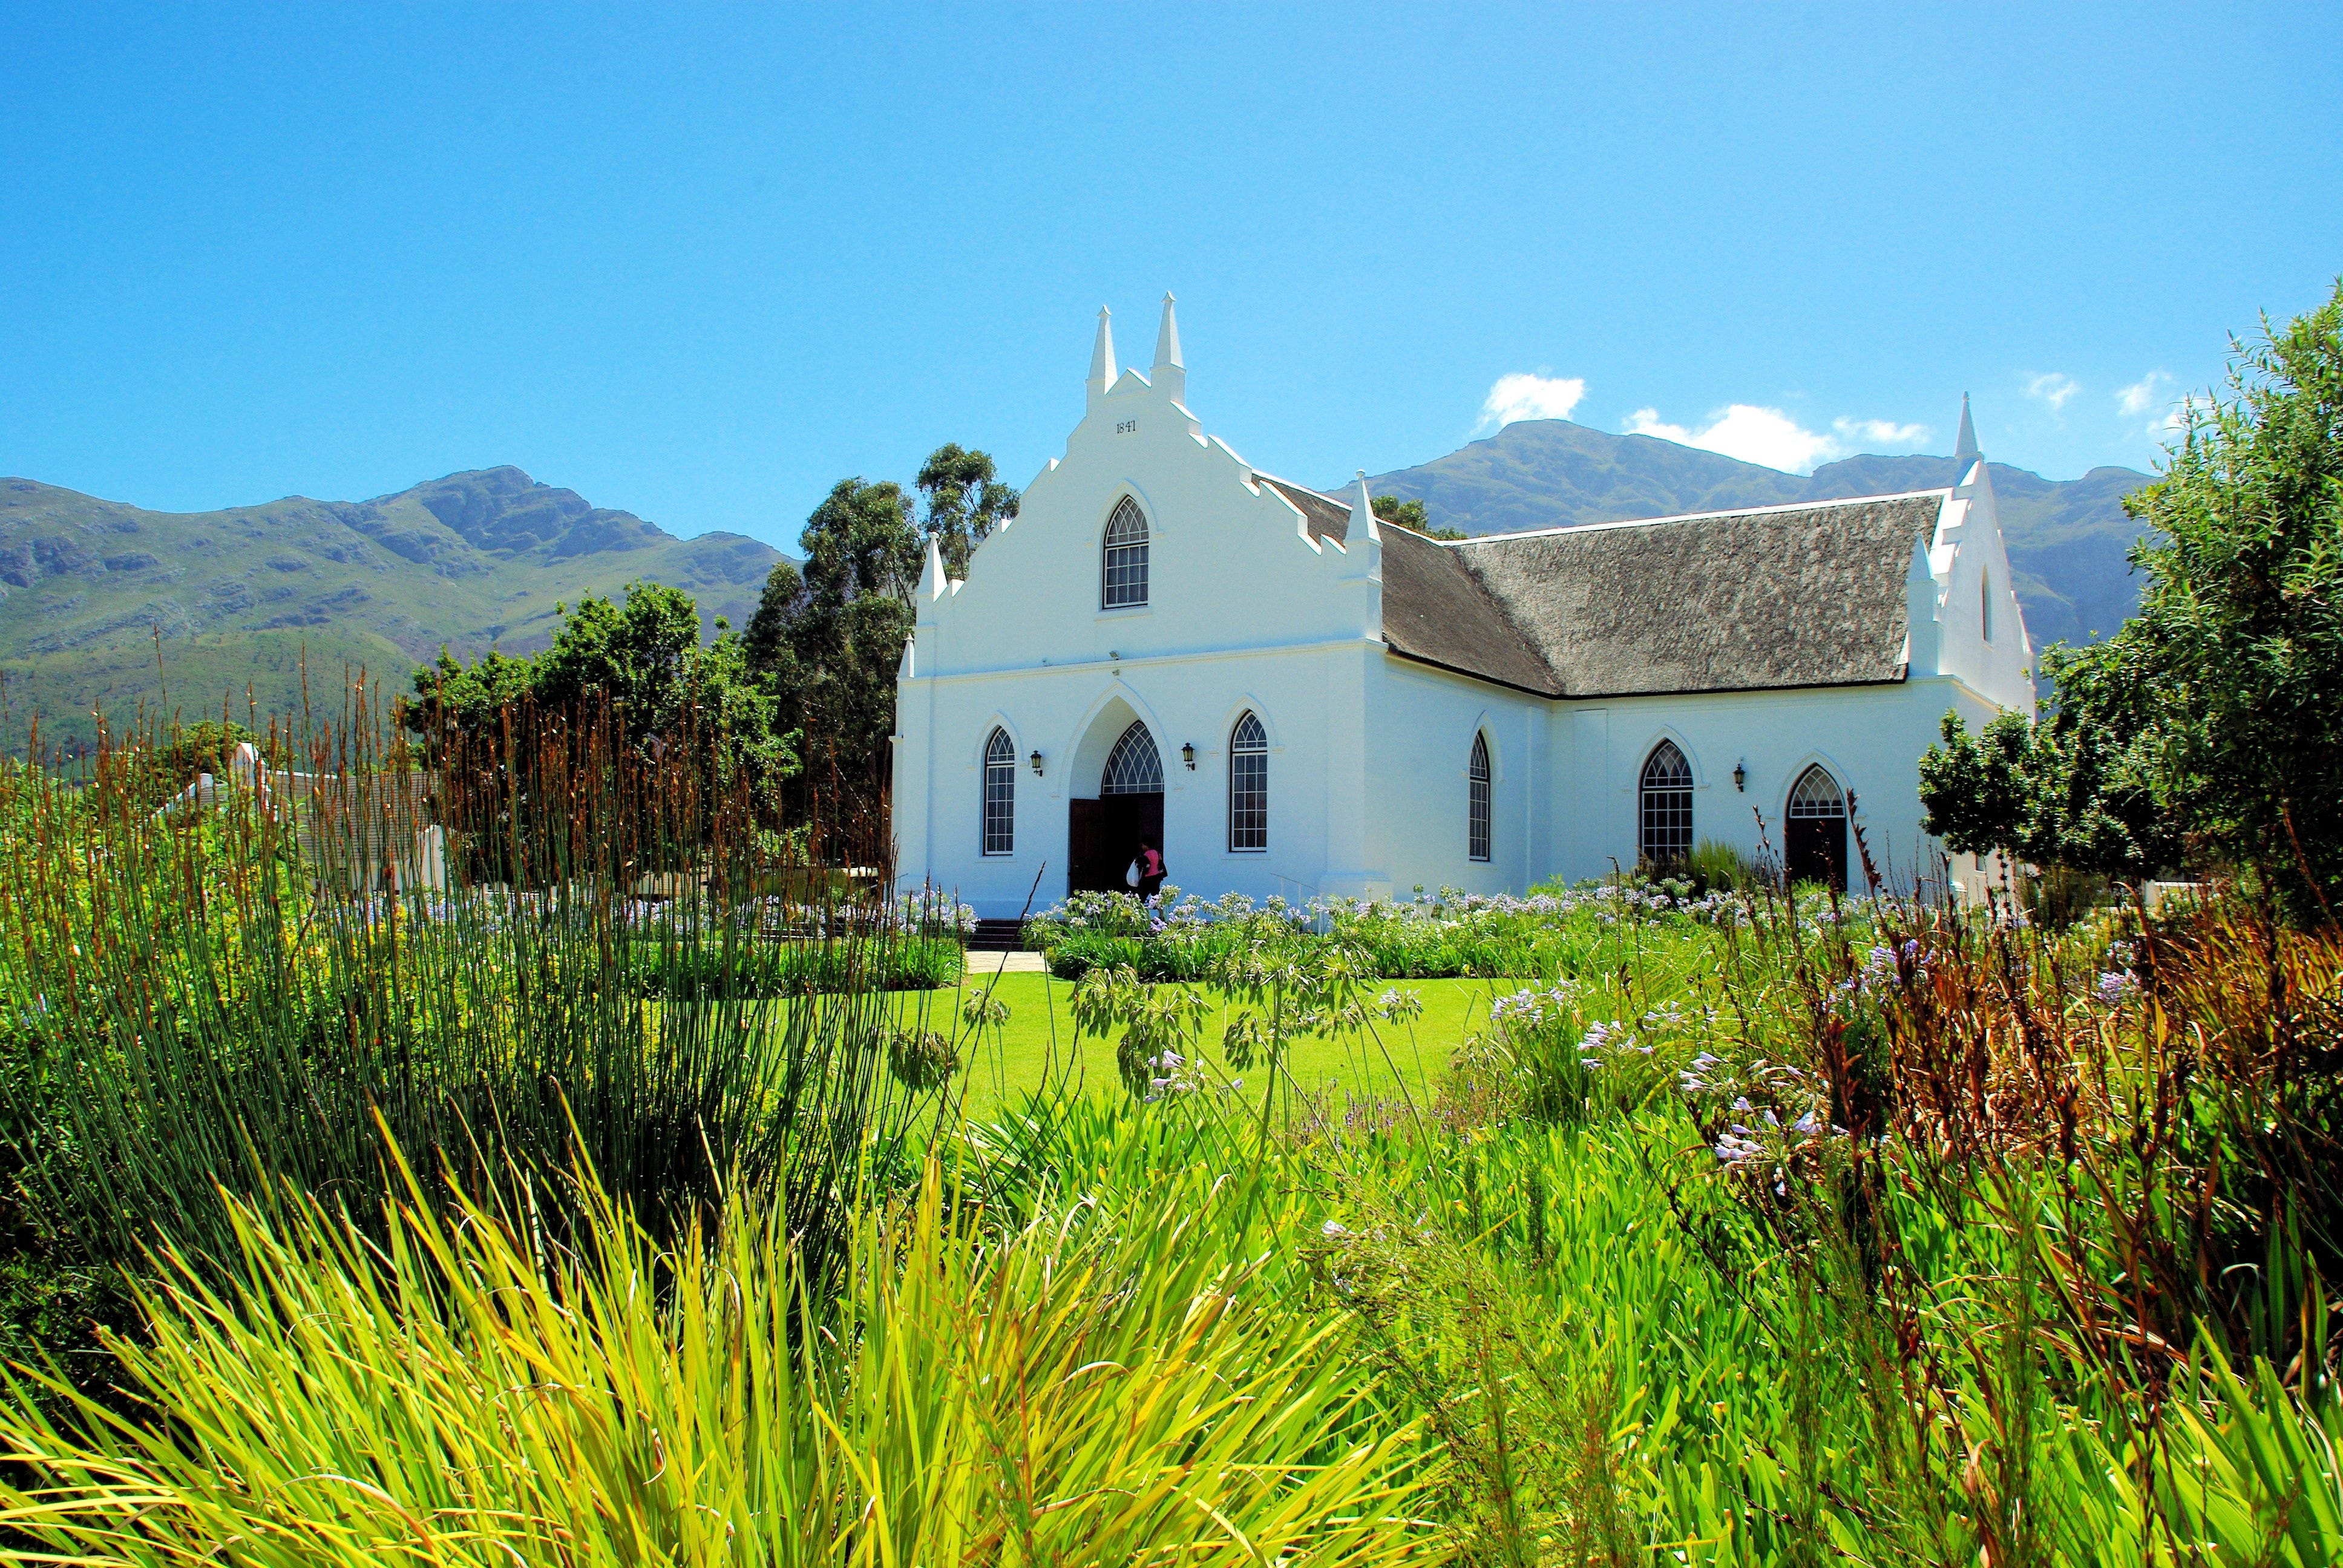
meadow, house, building, village, cottage, property, chapel, mission, estate, south africa, the cap, rural area, franshoeck